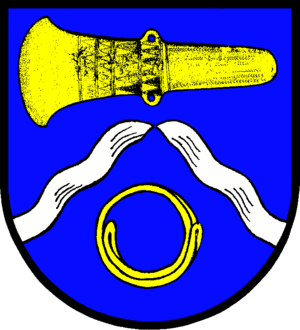
Åneby
Coat of arms of Åneby
Åneby, Aneby eller Ahneby er en landsby og kommune beliggende mellem Flensborg og Kappel i landskabet Angel i det østlige Sydslesvig. Administrativt hører kommunen under Slesvig-Flensborg kreds i den tyske delstat Slesvig-Holsten. Kommunen samarbejder på administrativt plan med andre kommuner i omegnen i Gelting Bugt kommunefællesskab. I kirkelig henseende hører Äneby under Sterup Sogn. Sognet lå i Ny Herred, da Slesvig var dansk indtil 1864.